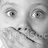
Emotion: surprise